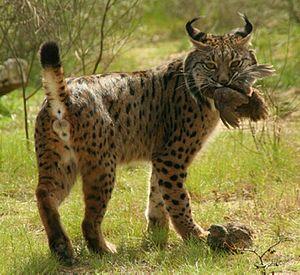
Le parc national de Doñana est le plus grand site naturel protégé d'Europe. Il se situe en Espagne principalement sur le territoire de la province de Huelva, et dans une moindre mesure, sur ceux de la province de Séville et de Cadix. Créé en 1969, deux espèces menacées y vivent, le lynx pardelle et l'aigle ibérique.